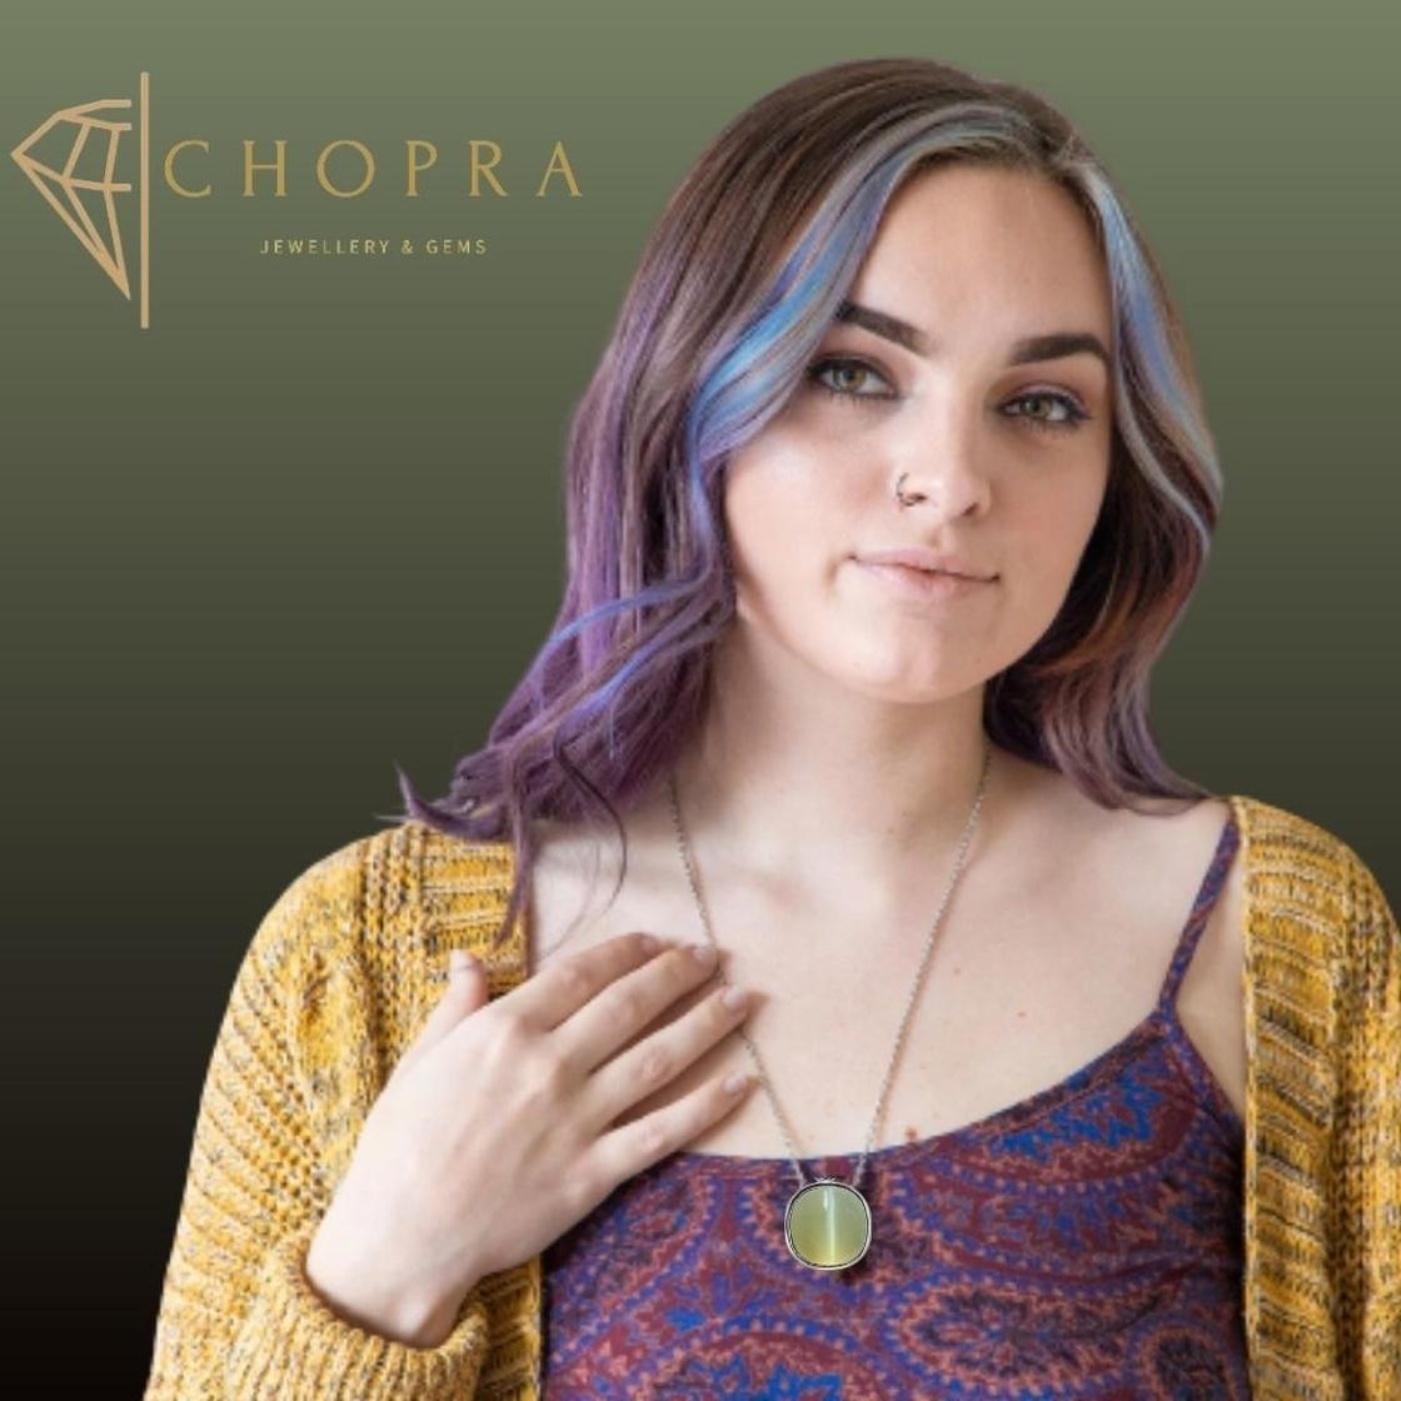
Chopra Gems Gold Plated Stainless Steel Lab Certified Cats Eye Lahsuniya Pendant Green (Men and Women)
Type: Necklaces & Pendants
Brand: Chopra Gems & Jewellery
Price: Rs. 275
 According to vedic astrology, cats eye chrysoberyl also known as lehsunia or vaidurya is the gemstone of planet ketu or south node of the moon. It is a gemstone with intense planetary energies and shows effects quite fast.This gemstone, representing for ketu as per vedic astrology, is known as cats eye, lehsunia, or vaiduria. The other name of this stone is chrysoberyl cats eye. Cats eye chrysoberyl is a favoured gem with individuals who love to gamble or regularly participate in speculative activities and games of chance as it is said to bring luck. This is a gem for risk takers and adventurers. The cats eye gem is believed to build back the physical body that has been damaged by abuse of any kind unhealthy habits, disease, depression etc. The cats eye gemstone can relieve mental anxiety cause by in expression of desires. It can dissolve stress. Wearing a cats eye can give greater awareness and restore memory. Cats eye stone unblocks the innumerable channel of earning quick money. Ensure and reinforce the luck of a person to earn instant wealth. Lehsunia stone restores excellent protective properties that will guard a person against ghosts and evil eyes. The ketu does that is acknowledged as being one of the worst and longest remaining dasha that last around 18 years will be soothed by wearing cats eye stone. Product.
Features: Type - lab certified cats eye lahsuniya pendant,Color - green,For men and women
Included: 1 Lab Certified Cats Eye Lahsuniya Pendant